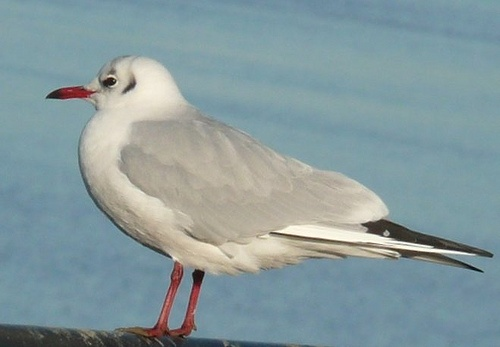
a little white and grey bird standing by the water
A sea gull is perched on a railing by the water.
a small white bird is perched on something
A single white bird with a red bill and legs.
A white, grey, and black bird standing near the water